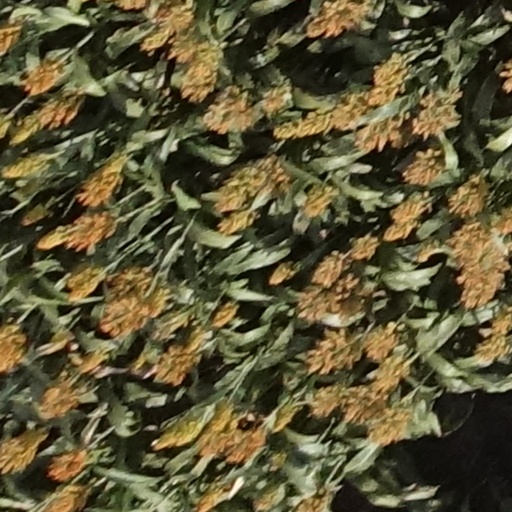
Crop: sorghum